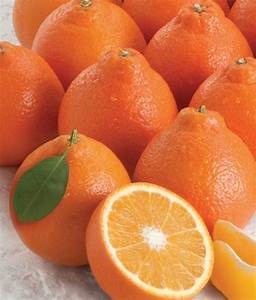
Label: mandarine